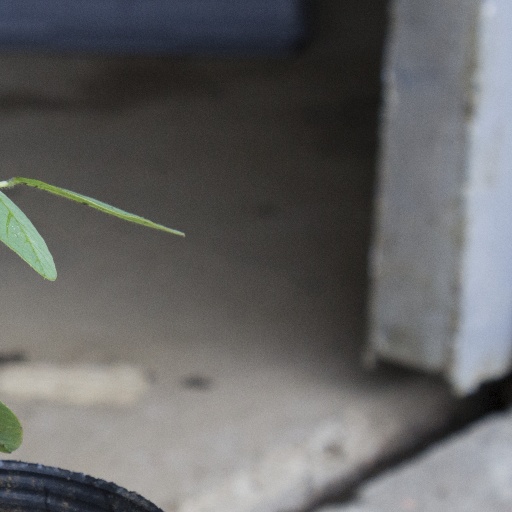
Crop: soybean